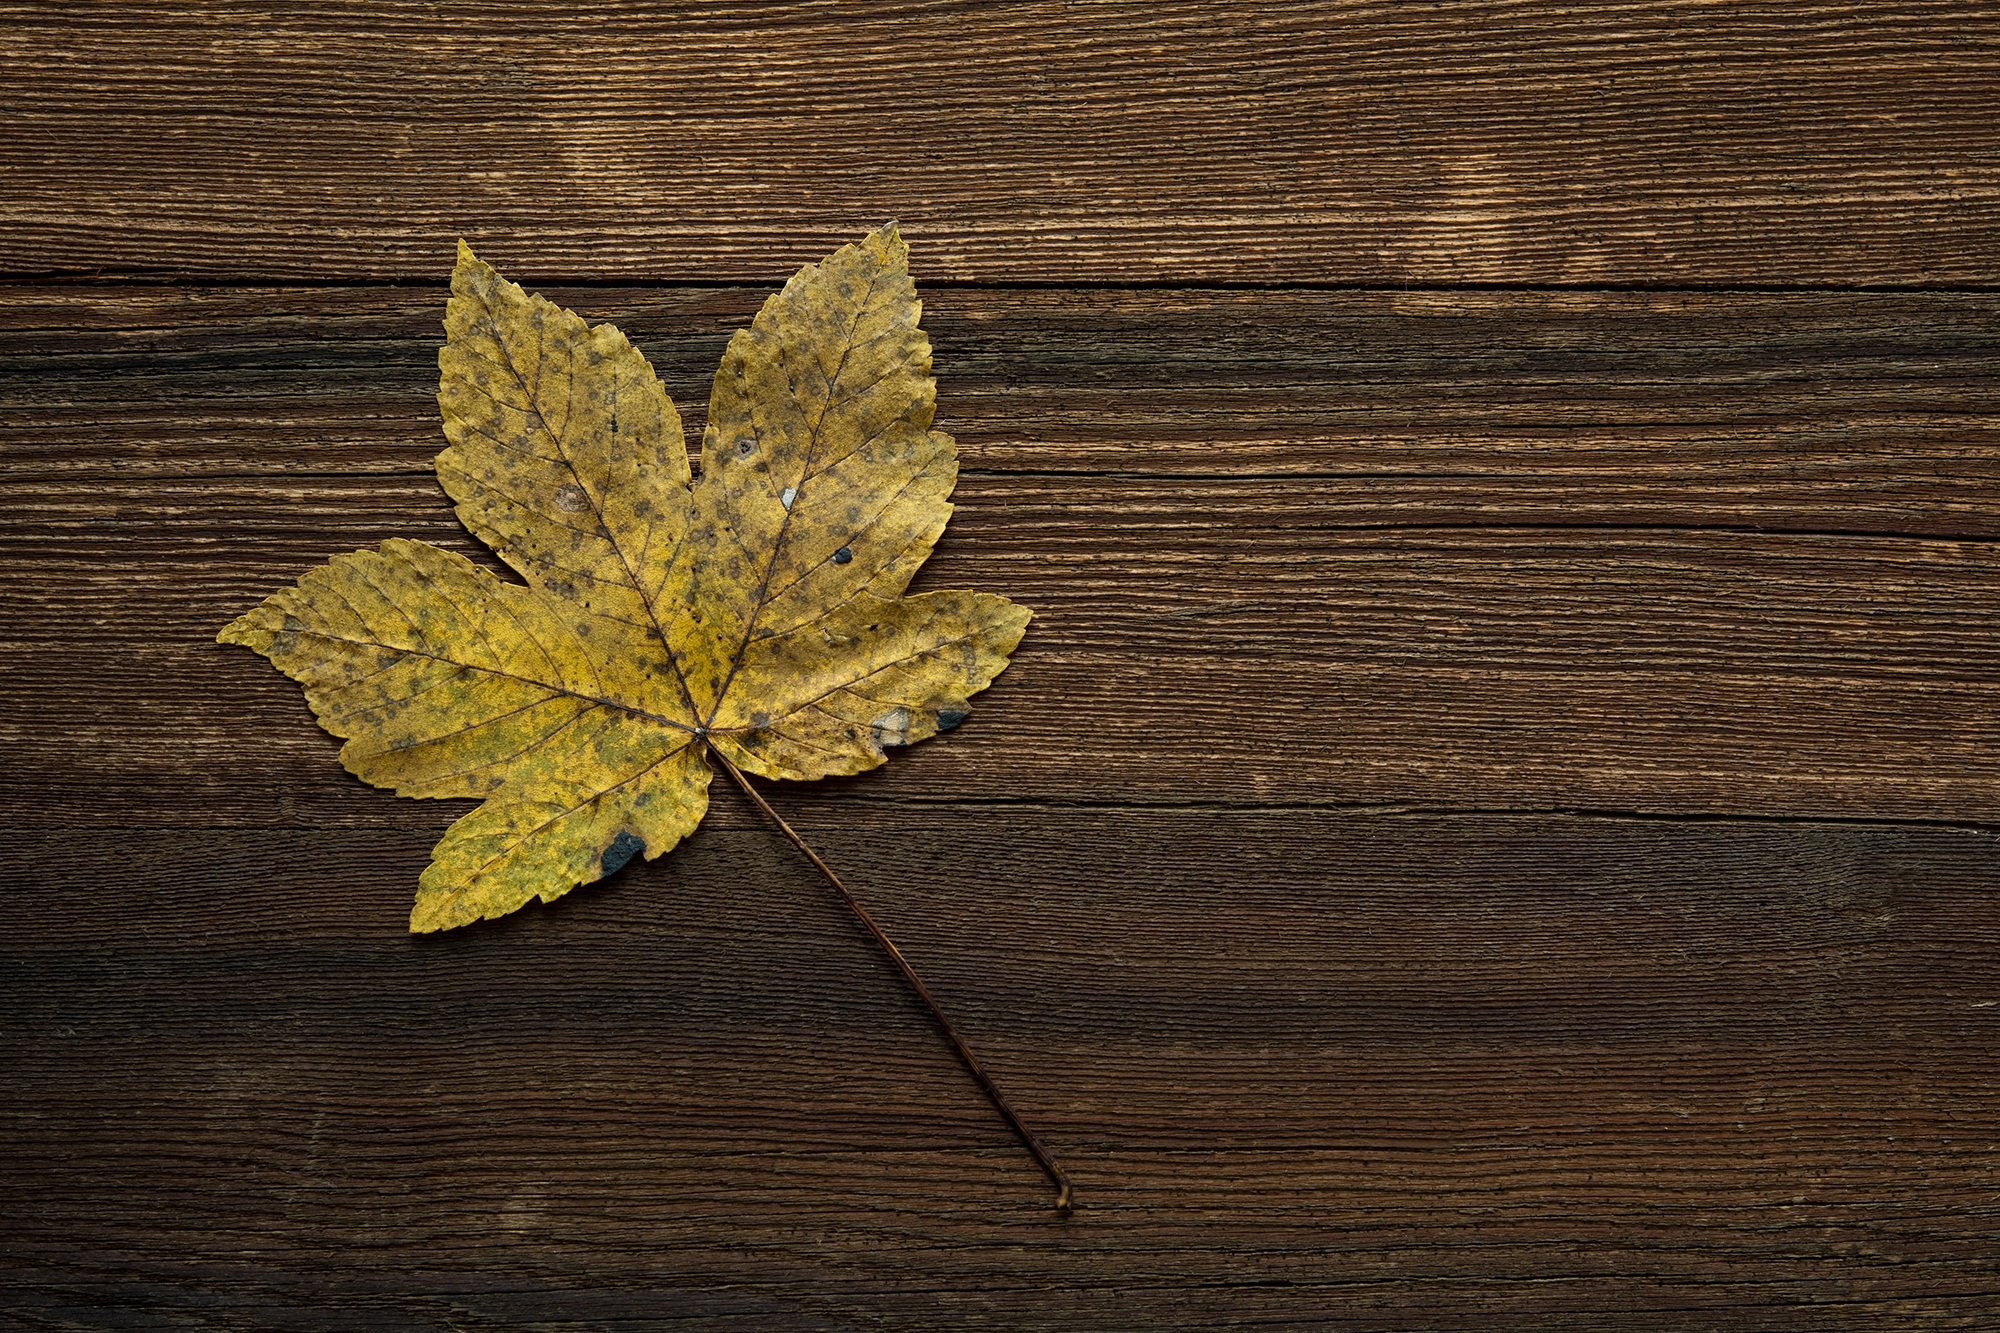
tree, branch, plant, wood, texture, leaf, flower, green, autumn, brown, yellow, close, maple leaf, tree leaf, leaves, background, colored, autumn leaf, fall color, fall foliage, acer, text freedom, macro photography, soapberry plant, grass family, woody plant